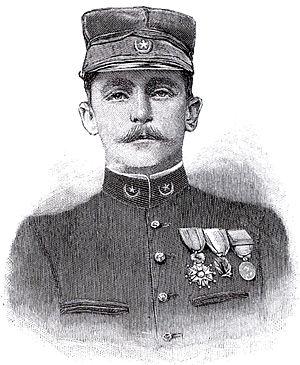
Julien Chanoine (couverture du journal L'Illustration n° 2948, samedi 26 août 1899).
Charles Paul Jules Chanoine dit Julien Chanoine est un officier et explorateur français. Né à Paris le 18 décembre 1870, mort à Mayjirgui le 16 juillet 1899, il est le fils aîné du général Jules Chanoine, qui fut ministre de la guerre en 1898, et frère du général Jacques Chanoine, mort pour la France en 1944.
La Mission Afrique Centrale-Tchad, dite mission Voulet-Chanoine, est une expédition française de conquête coloniale du Tchad, menée à partir de janvier 1899, par les capitaines Paul Voulet et Julien Chanoine. Marquée par de nombreux massacres et par la perte totale de contrôle des autorités françaises sur les deux officiers, cette sanglante expédition constitue un exemple paroxysmique des violences liées aux conquêtes coloniales.
Paul Joalland, né le 8 novembre 1870 en Guadeloupe, mort le 27 septembre 1940 à Lorient, est un général de brigade, conquérant du Kanem.